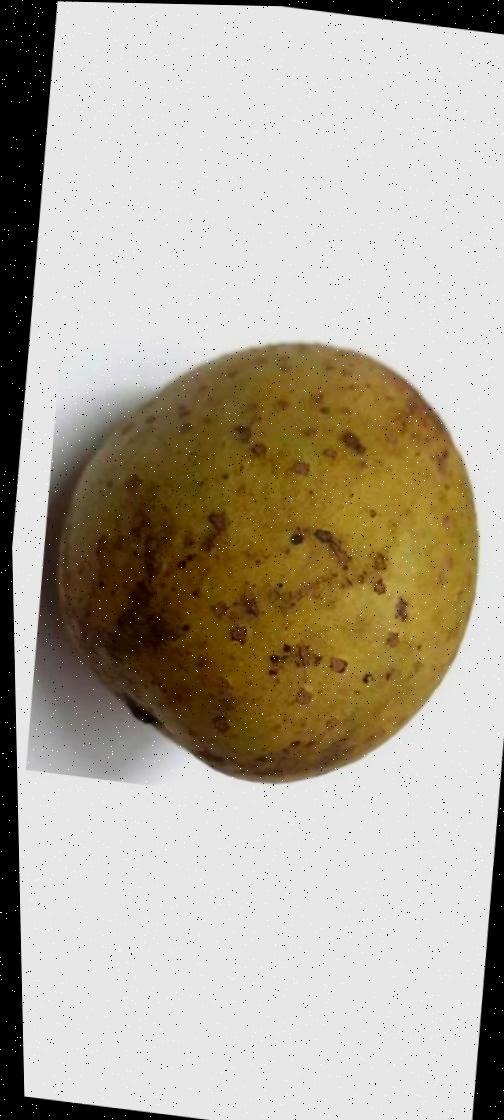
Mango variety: Gourmoti